Melikdom of Kashatagh

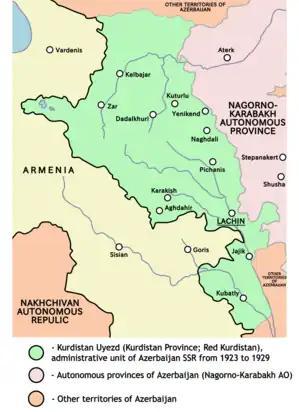

The Armenian population of Kashatagh left in the years 1730–1750. A number of settlements in the district were abandoned by the second half of the 18th century. It was later included in the Karabakh Khanate. By the end of the 18th century and the beginning of the 19th century, most of the abandoned Armenian villages were populated by Kurdish and Turkic nomads. It is not known when the last members of the princely Melik-Haykazyan family left Kashatagh, but some of their descendants were living in Shaki, Kutaisi, and elsewhere by the early 19th century. Following the Russo-Persian Wars, this area became part of the Zangezur Uyezd of the Elisabethpol Governorate of the Russian Empire. By the time the Russians arrived, the indigenous Armenians of the region only had a significant population left in Lachin. The Armenian population of Lachin left during the Soviet period and the other villages in the Lachin district were also subsequently abandoned by their Armenian population. During that time, the area became part of Red Kurdistan until 1929. Starting in the 1930s, this area was administered as a part of Soviet Azerbaijan until the First Nagorno-Karabakh War when Armenia occupied the region. After the 2020 Nagorno-Karabakh War, the Lachin District was returned to Azerbaijan.